Oira Sukeban

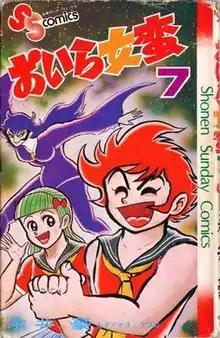
Cover of "Oira Sukeban" #7 (1976) published by Shogakukan.

, sometimes called Sukeban Boy, is a Japanese manga written and illustrated by Go Nagai, serialized in Shogakukan's "Weekly Shōnen Sunday" from 1974 to 1976. It is a comedy with several erotic touches, where the protagonist Banji Suke (or Sukeban) has to disguise himself as a girl in order to be able to attend an all-female school to try and clear his name after being left the blame for the chaos all over town, while unaware that his assassins are watching his every move. As Sukeban is a rebellious boy, this situation creates several comedic troubles. (Note: The school being all-female is a misconception from the first English home media release.)